Lilian Lancaster (cartographer)

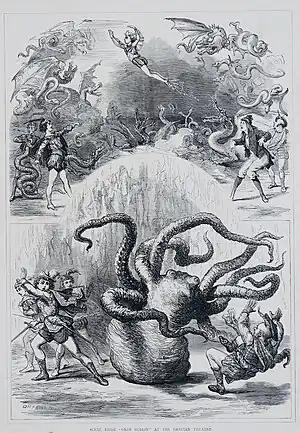
A scene from "The Grim Goblin" at the Grecian Theatre in London - "The Illustrated Sporting and Dramatic News", 30 December 1876, p. 349

Beginning in the early 1870s she commenced a career on the stage as a pantomime performer, comedy actress and singer, at first at the Haymarket Theatre and later at the Grecian Theatre where she appeared as Waspino with George Augustus Conquest’s "Grim Goblin" Pantomime Company in the burlesque pantomime, "The Grim Goblin; or, Harlequin Octopus, the Devil Fish, and the Fairies of the Flowery Dell". In the show Lancaster gave a series of lively performances of the comic song, "Lardy dah, Lardy dah!". During 1880 she was touring the United States with this show when the production came to an abrupt end in New York at Wallack's Theatre when Conquest was seriously injured when he fell during his act.